Drinking water quality legislation of the United States

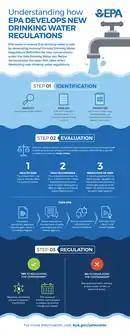
EPA chart explaining the SDWA regulation development process

Part 141 regulates public water systems based on size (population served) and type of water consumers. Larger water systems and water systems serving year-round residents (cities) have more requirements than smaller water systems or those serving different people each day (e.g., a shopping mall). In 2009, public water systems on commercial airlines were included.